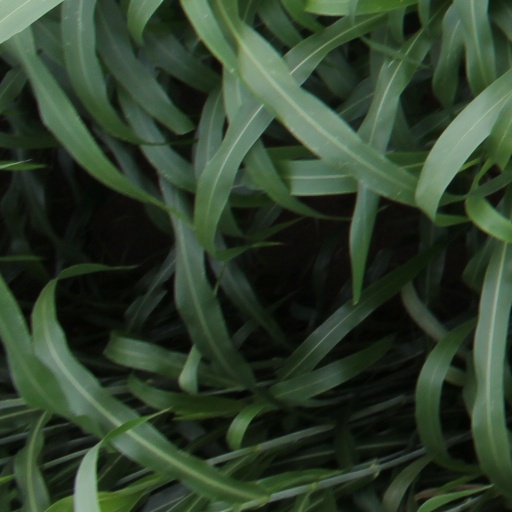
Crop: sorghum